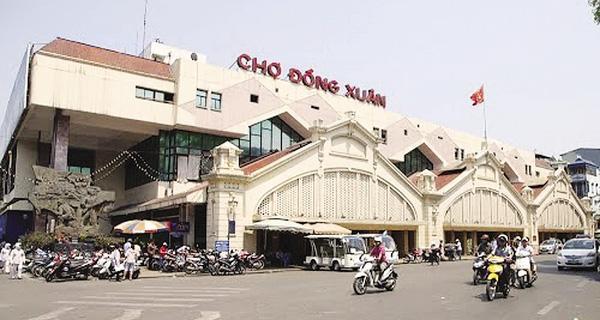
có nhiều phương tiện đang lưu thông trước cổng chợ